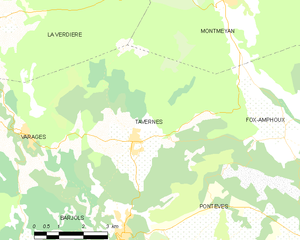
Carte des communes françaises Tavernes